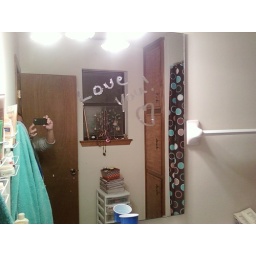
Greg left me a message on bathroom mirror for when I got back in town after being gone for a bit.